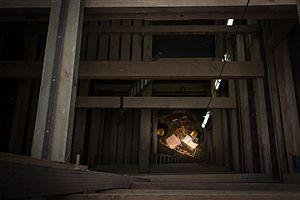
Les minières néolithiques de silex de Spiennes se trouvent dans une zone calcaire de la province de Hainaut en Belgique, à Spiennes, à 6 km au sud-est du centre-ville de Mons et à 50 km au nord est de Valenciennes. Il s’agit d’un site archéologique d’extraction et de taille du silex d’époque préhistorique. C’est un des sites archéologiques les mieux documentés et étudiés en la matière. Les minières néolithiques de silex de Spiennes sont inscrites sur la liste du patrimoine mondial de l'UNESCO depuis 2000.